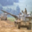
Label: tank